Mister America (Jeffrey Graves)

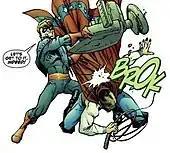
Mr. America is betrayed by his partner.

Mr. America later recruited his new sidekick, All-American Kid. On the day that Mr. America brought All-American Kid to the Brownstone, most of the team left for battle, leaving All-American Kid, Mr. Terrific and King Chimera as the only ones left at the Brownstone. All-American Kid then went to Mr. Terrific and stabbed him in the back. When the JSA came back and found Mr. Terrific injured, they interrogated All-American Kid. After watching the security tape of All-American Kid resisting, it was concluded that he was mind controlled. When the villains that the JSA previously fought attacked the Brownstone, Mr. America was knocked out by his sidekick. Throughout the rest of the arc, it was revealed that All-American Kid was actually a sociopath named Jeremy Karne. He stabbed Mr. Terrific so he wouldn't figure out who he was and he wanted to infiltrate the Justice Society to kidnap Obsidian.